Paula Long

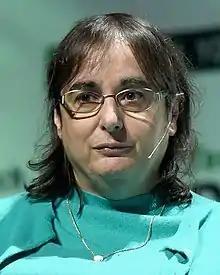
Paula Long in 2015

Paula Long is an American software engineer and entrepreneur. She was CEO and co-founder of DataGravity and in 2001, she co-founded EqualLogic, which was later sold to Dell.